Napoleon II

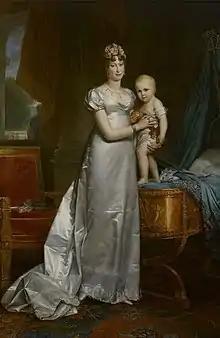
Empress Marie Louise and her son Napoleon, King of Rome, by François Gérard, 1813

Napoleon II was born on 20 March 1811, at the Tuileries Palace, the son of Emperor Napoleon I and Empress Marie Louise. On the same day he underwent "ondoiement" (a traditional French ceremony which is a simple baptism unaccompanied by the usual additional ceremonies) by Joseph Fesch with his full name of "Napoleon François Charles Joseph".